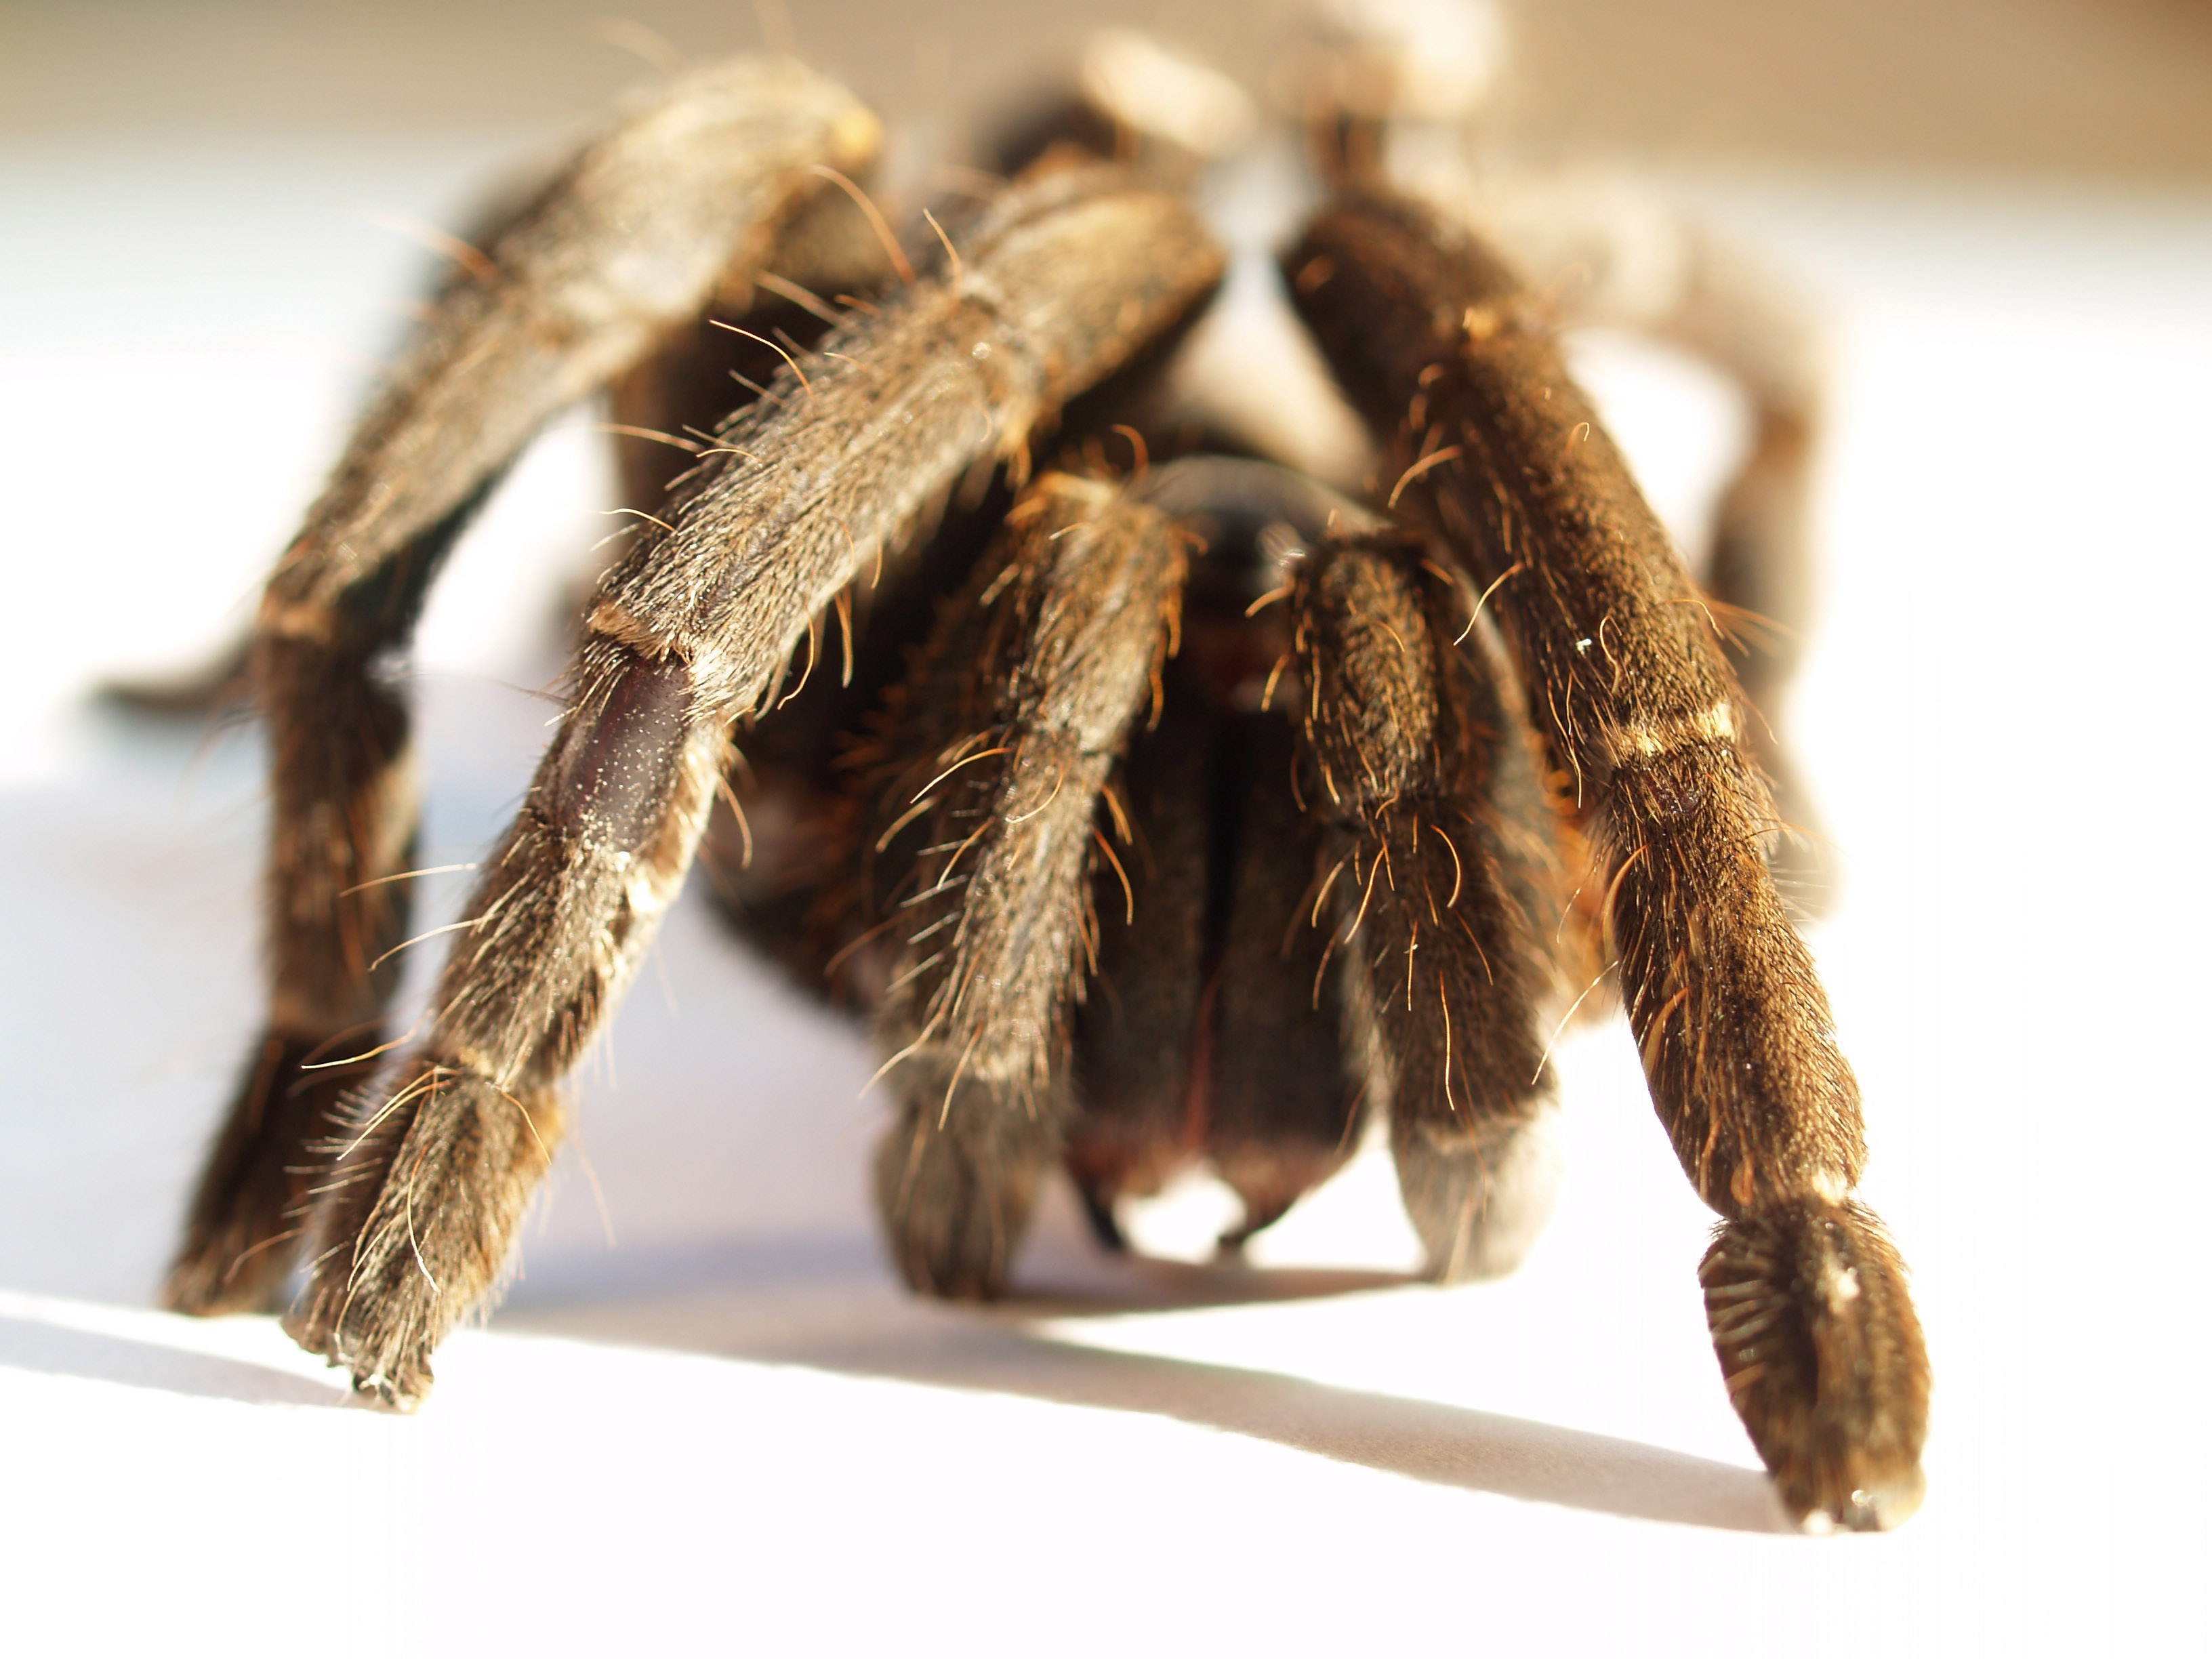
ground, photography, animal, female, orange, brown, invertebrate, spider, legs, hairy, arachnid, tarantula, venomous, arthropod, color image, white background, abdomen, carapace, mexican redknee tarantula, studio shot, birdman